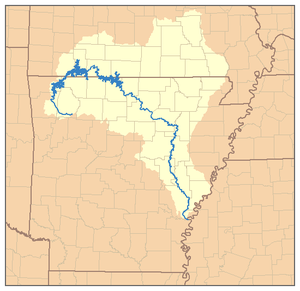
Le bayou Des Arc est une rivière de l'État de l'Arkansas. Il est un affluent de la rivière White et un sous-affluent du fleuve Mississippi.
Le bayou La Grue est une rivière de l'État de l'Arkansas. Il est un affluent de la rivière White River et un sous-affluent du fleuve Mississippi.
La rivière White est une rivière des États de l'Arkansas et du Missouri, affluent du fleuve Mississippi.